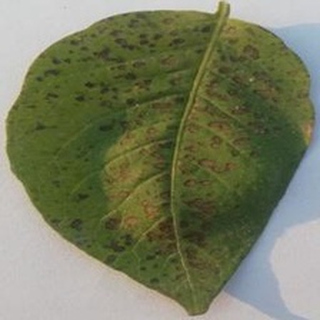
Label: potato_early_blight